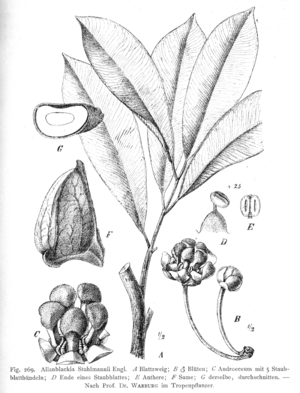
Allanblackia est un genre de plantes de la famille des Clusiaceae.
Allanblackia stuhlmannii est une espèce de plantes de la famille des Clusiacées.